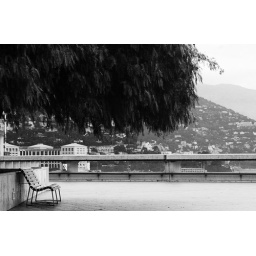
Along the coast of Monaco, this bench alone under a tree seemed to me quite sad